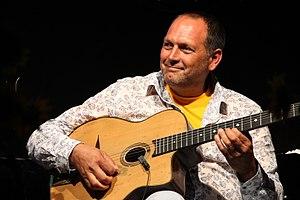
Stochelo Rosenberg